History of the Miami Heat

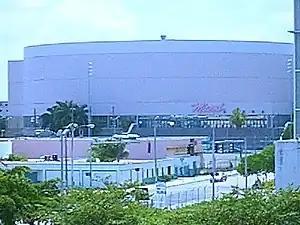
The Heat played their home games in the Miami Arena from 1988 to 1999

During the offseason, the team's focus shifted to building a new, better arena to replace the Miami Arena. After overcoming political opposition, the organization celebrated their 10-year anniversary as AmericanAirlines Arena broke ground on January 27, 1998. The Heat had another great regular season in 1997–98, ultimately finishing 55–27. Not much had changed from a year earlier heading into the 1998 Playoffs. Once again, the Heat were Atlantic Division Champions. Once again, they were the #2 seed in the East, with the Chicago Bulls, once again, holding the #1 seed. The New York Knicks were the #7 seed, which meant that the Heat would once again battle with their fiercest rival from the year before. Only this time, it would be in the first round, a best of five series. The two teams seemed evenly matched, with Miami taking Games 1 and 3 and New York taking Games 2 and 4. The most memorable moment of the series came at the conclusion of Game 4 when an altercation erupted between Alonzo Mourning and Larry Johnson. This is the fight in which Jeff Van Gundy infamously grabbed onto Mourning's leg in an attempt to intervene. More importantly, it resulted in Mourning being suspended for the deciding game of the series. Multiple Heat fans felt that Johnson, knowing the Knicks had already won Game 4, deliberately provoked Mourning with only a second left on the clock so that he would be suspended for the series-deciding game, in an attempt to not only give the Knicks extra leverage, but to avenge the suspensions from the previous year. Regardless of his intent, it worked, as the Heat were no match for the Knicks in Game 5 without their all-star captain and defensive centerpiece. New York took the series 3–2, pulling off a first round upset. After Mourning was ejected from Game 4, Riley was seen outside the visitors' room at Madison Square Garden, resting his hands on the wall and hanging his head down, contemplating the loss of Mourning for Game 5.